Edward Elliot's Beach

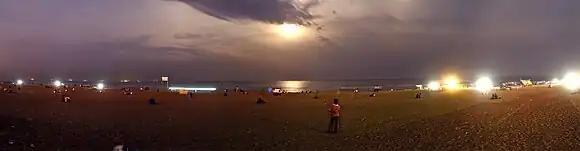
Elliots beach at night

The Ashtalakshmi Temple, located near the southern end of the beach, was built in 1976 in modern style of architecture.